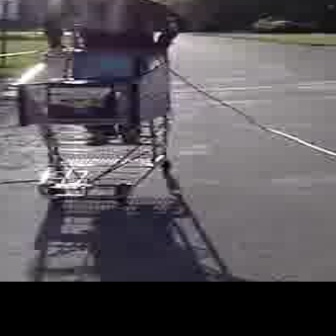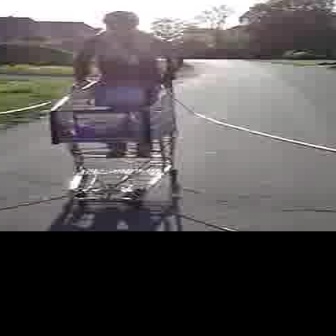
  Please identify the target specified by the bounding box [11,47,166,202] in the first image and locate it in the second image. Return the coordinates in [x_min,y_min,x_max,y_max] format.
Answer: [48,79,175,205]